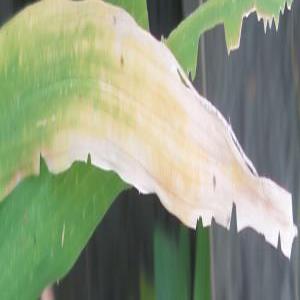
Disease: Bacterialblight